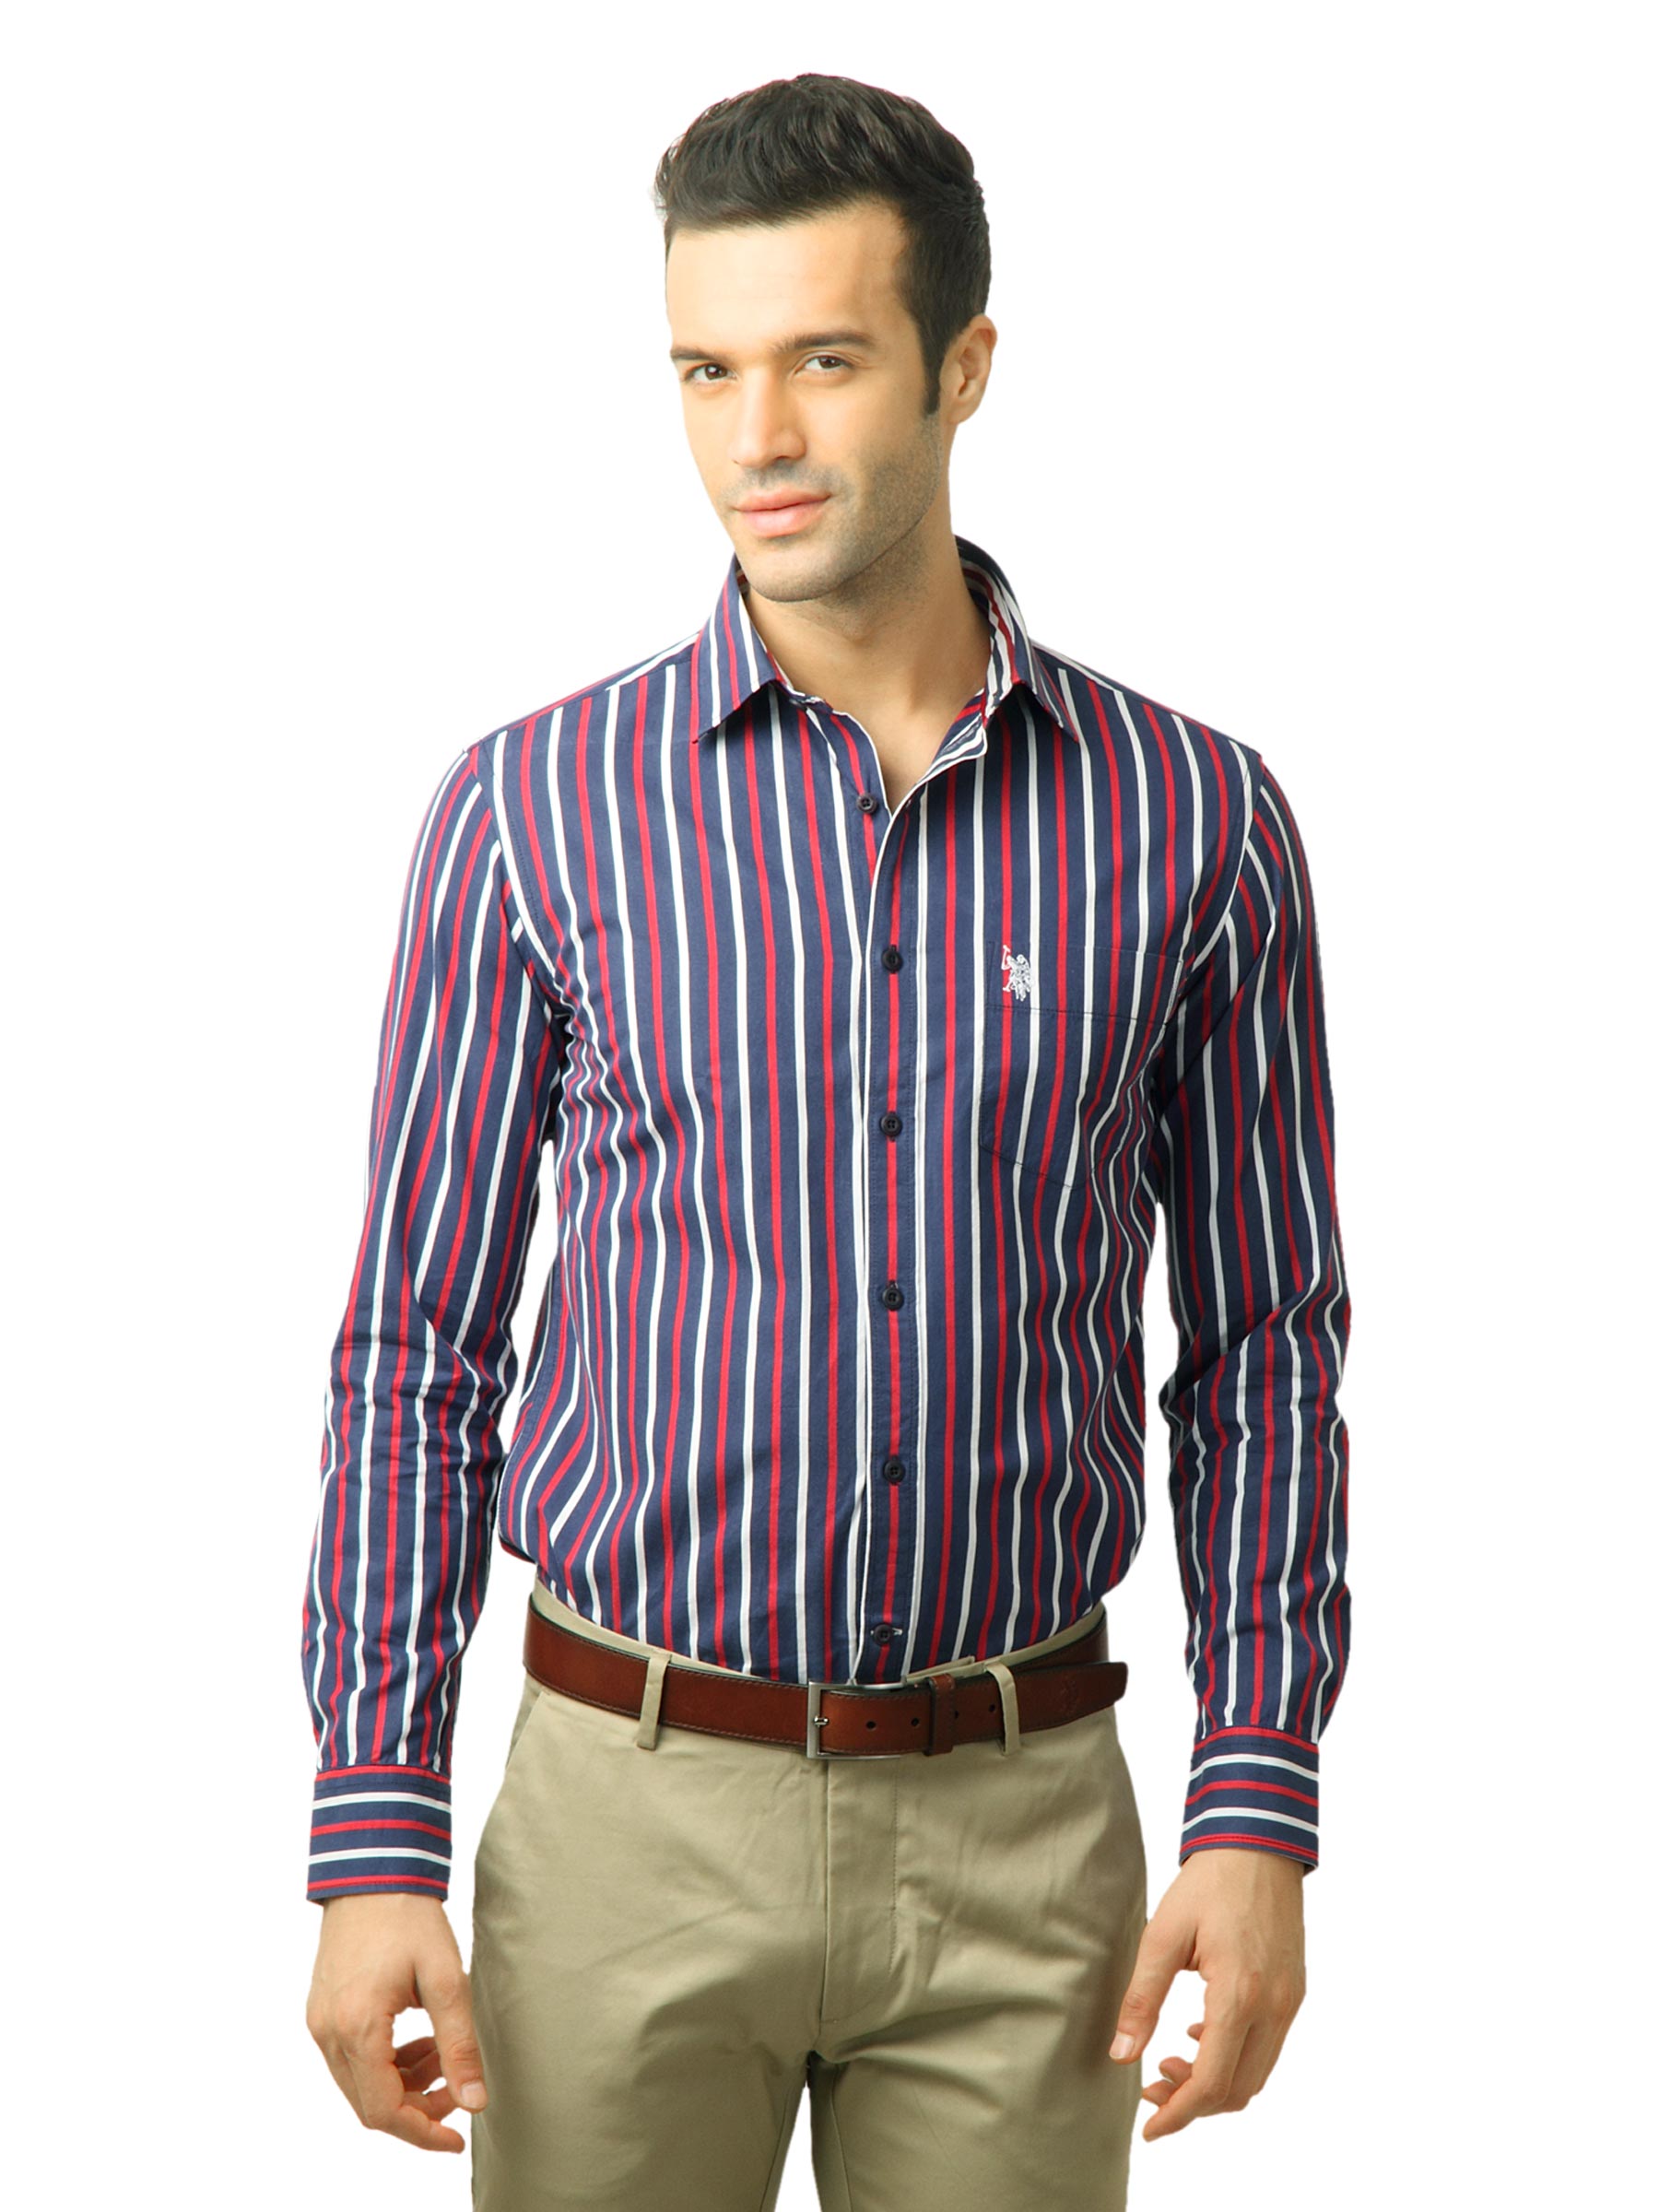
U.S. Polo Assn. Men Stripes Red Shirt
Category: Apparel / Topwear / Shirts
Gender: Men
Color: Red
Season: Fall 2011
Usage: Casual